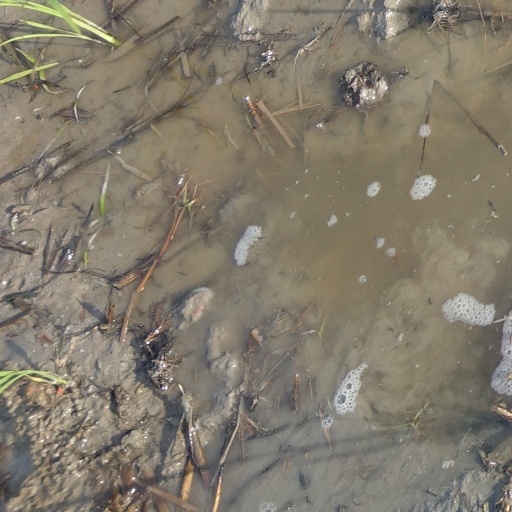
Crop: rice